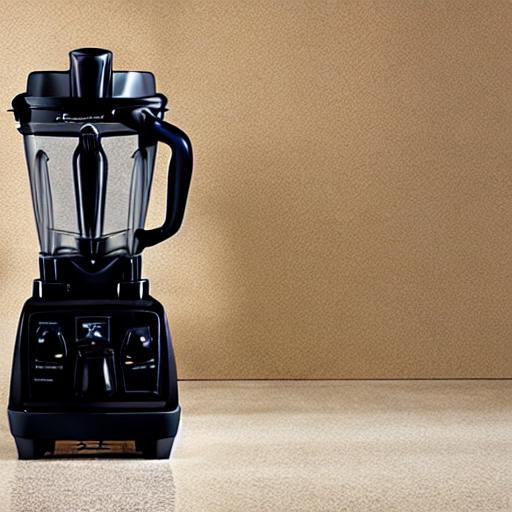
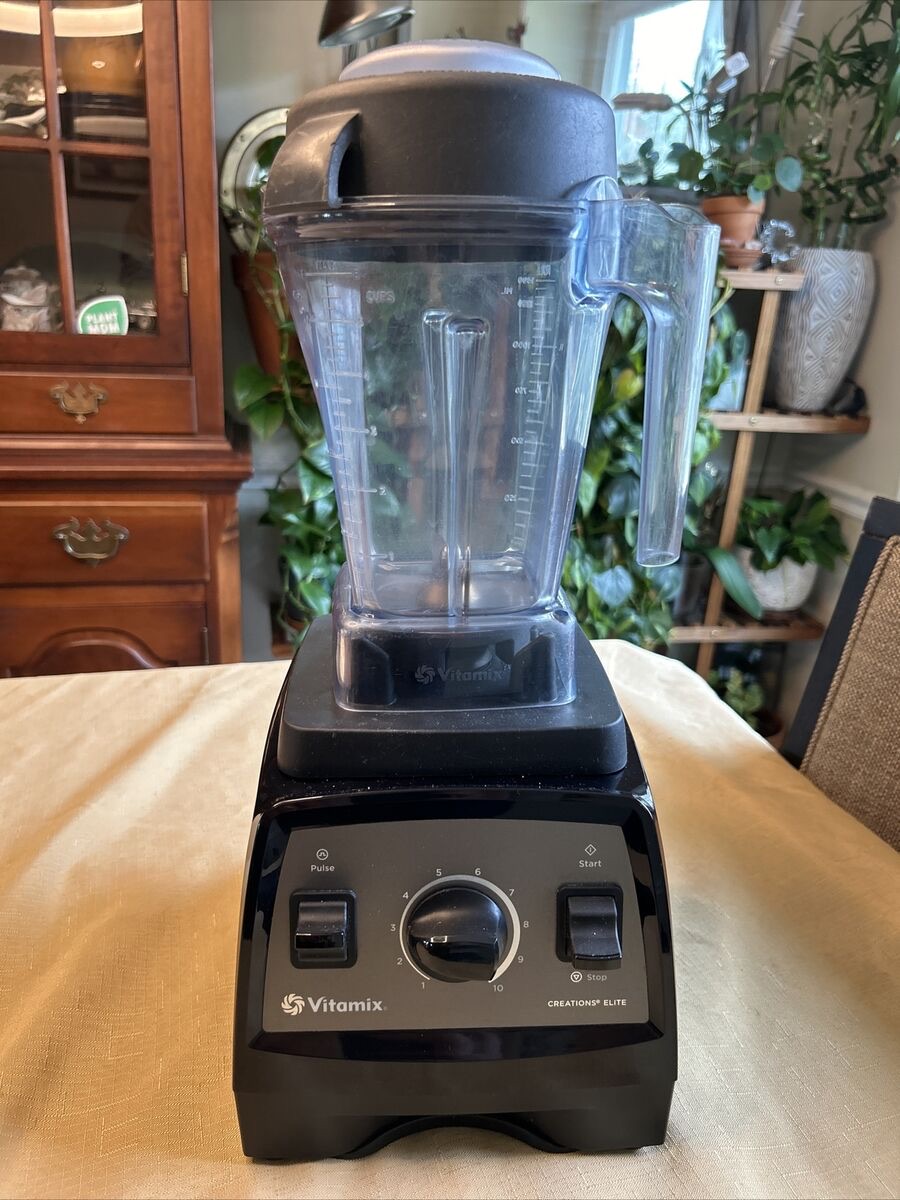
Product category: items_blender
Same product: no